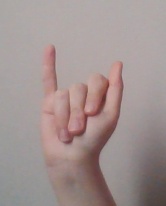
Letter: meem